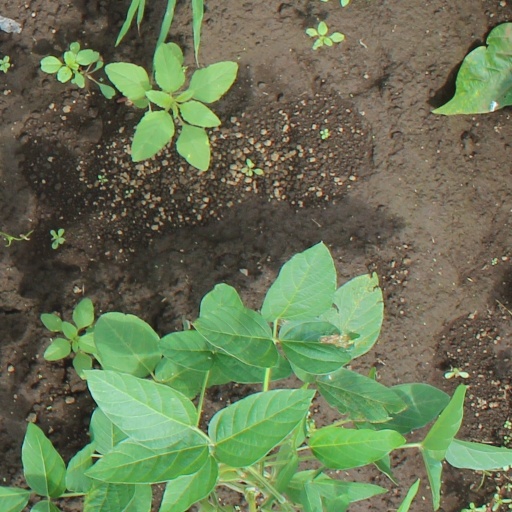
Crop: soybean